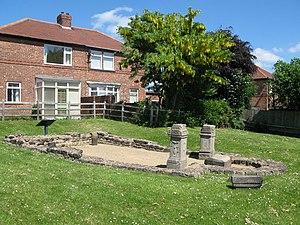
Cet article porte sur les forts et autres structures du mur d'Hadrien, système de fortifications fait de pierre et de terre et édifié de 122 à environ 128 dans l'ancienne province romaine de Bretagne, aujourd'hui en Cumbria et Northumberland dans le nord de l'Angleterre.